Answer in natural language. Considering the relative positions, where is blue and silver cone-shaped bat (highlighted by a blue box) with respect to light blue colour dresser birkeland (highlighted by a red box)? Choose between the following options: below or above
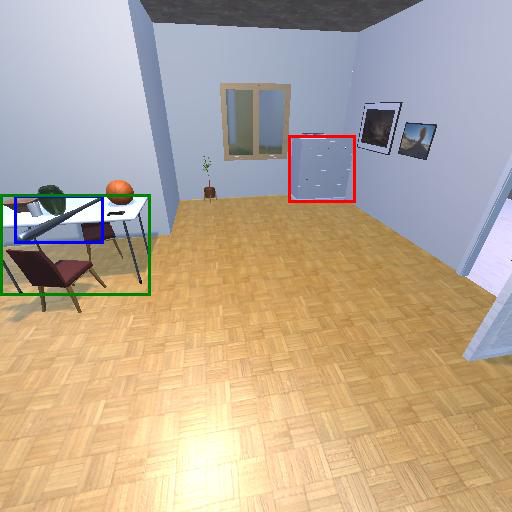
<answer>below</answer>